Cinema of Yemen

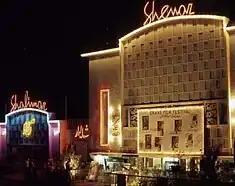
Shahinaz Cinema in Aden (1960)

The cinema of Yemen is relatively obscure, but it has seen glimpses of influence and representation throughout the years. Since the 1920s, when expeditions from Europe arrived in Yemen, the country has been featured in various documentaries and travelogues. These early films introduced audiences to the landscapes, architecture, and culture of Yemen, providing a window into a world they might not have otherwise experienced.